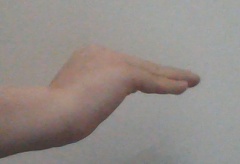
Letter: haa